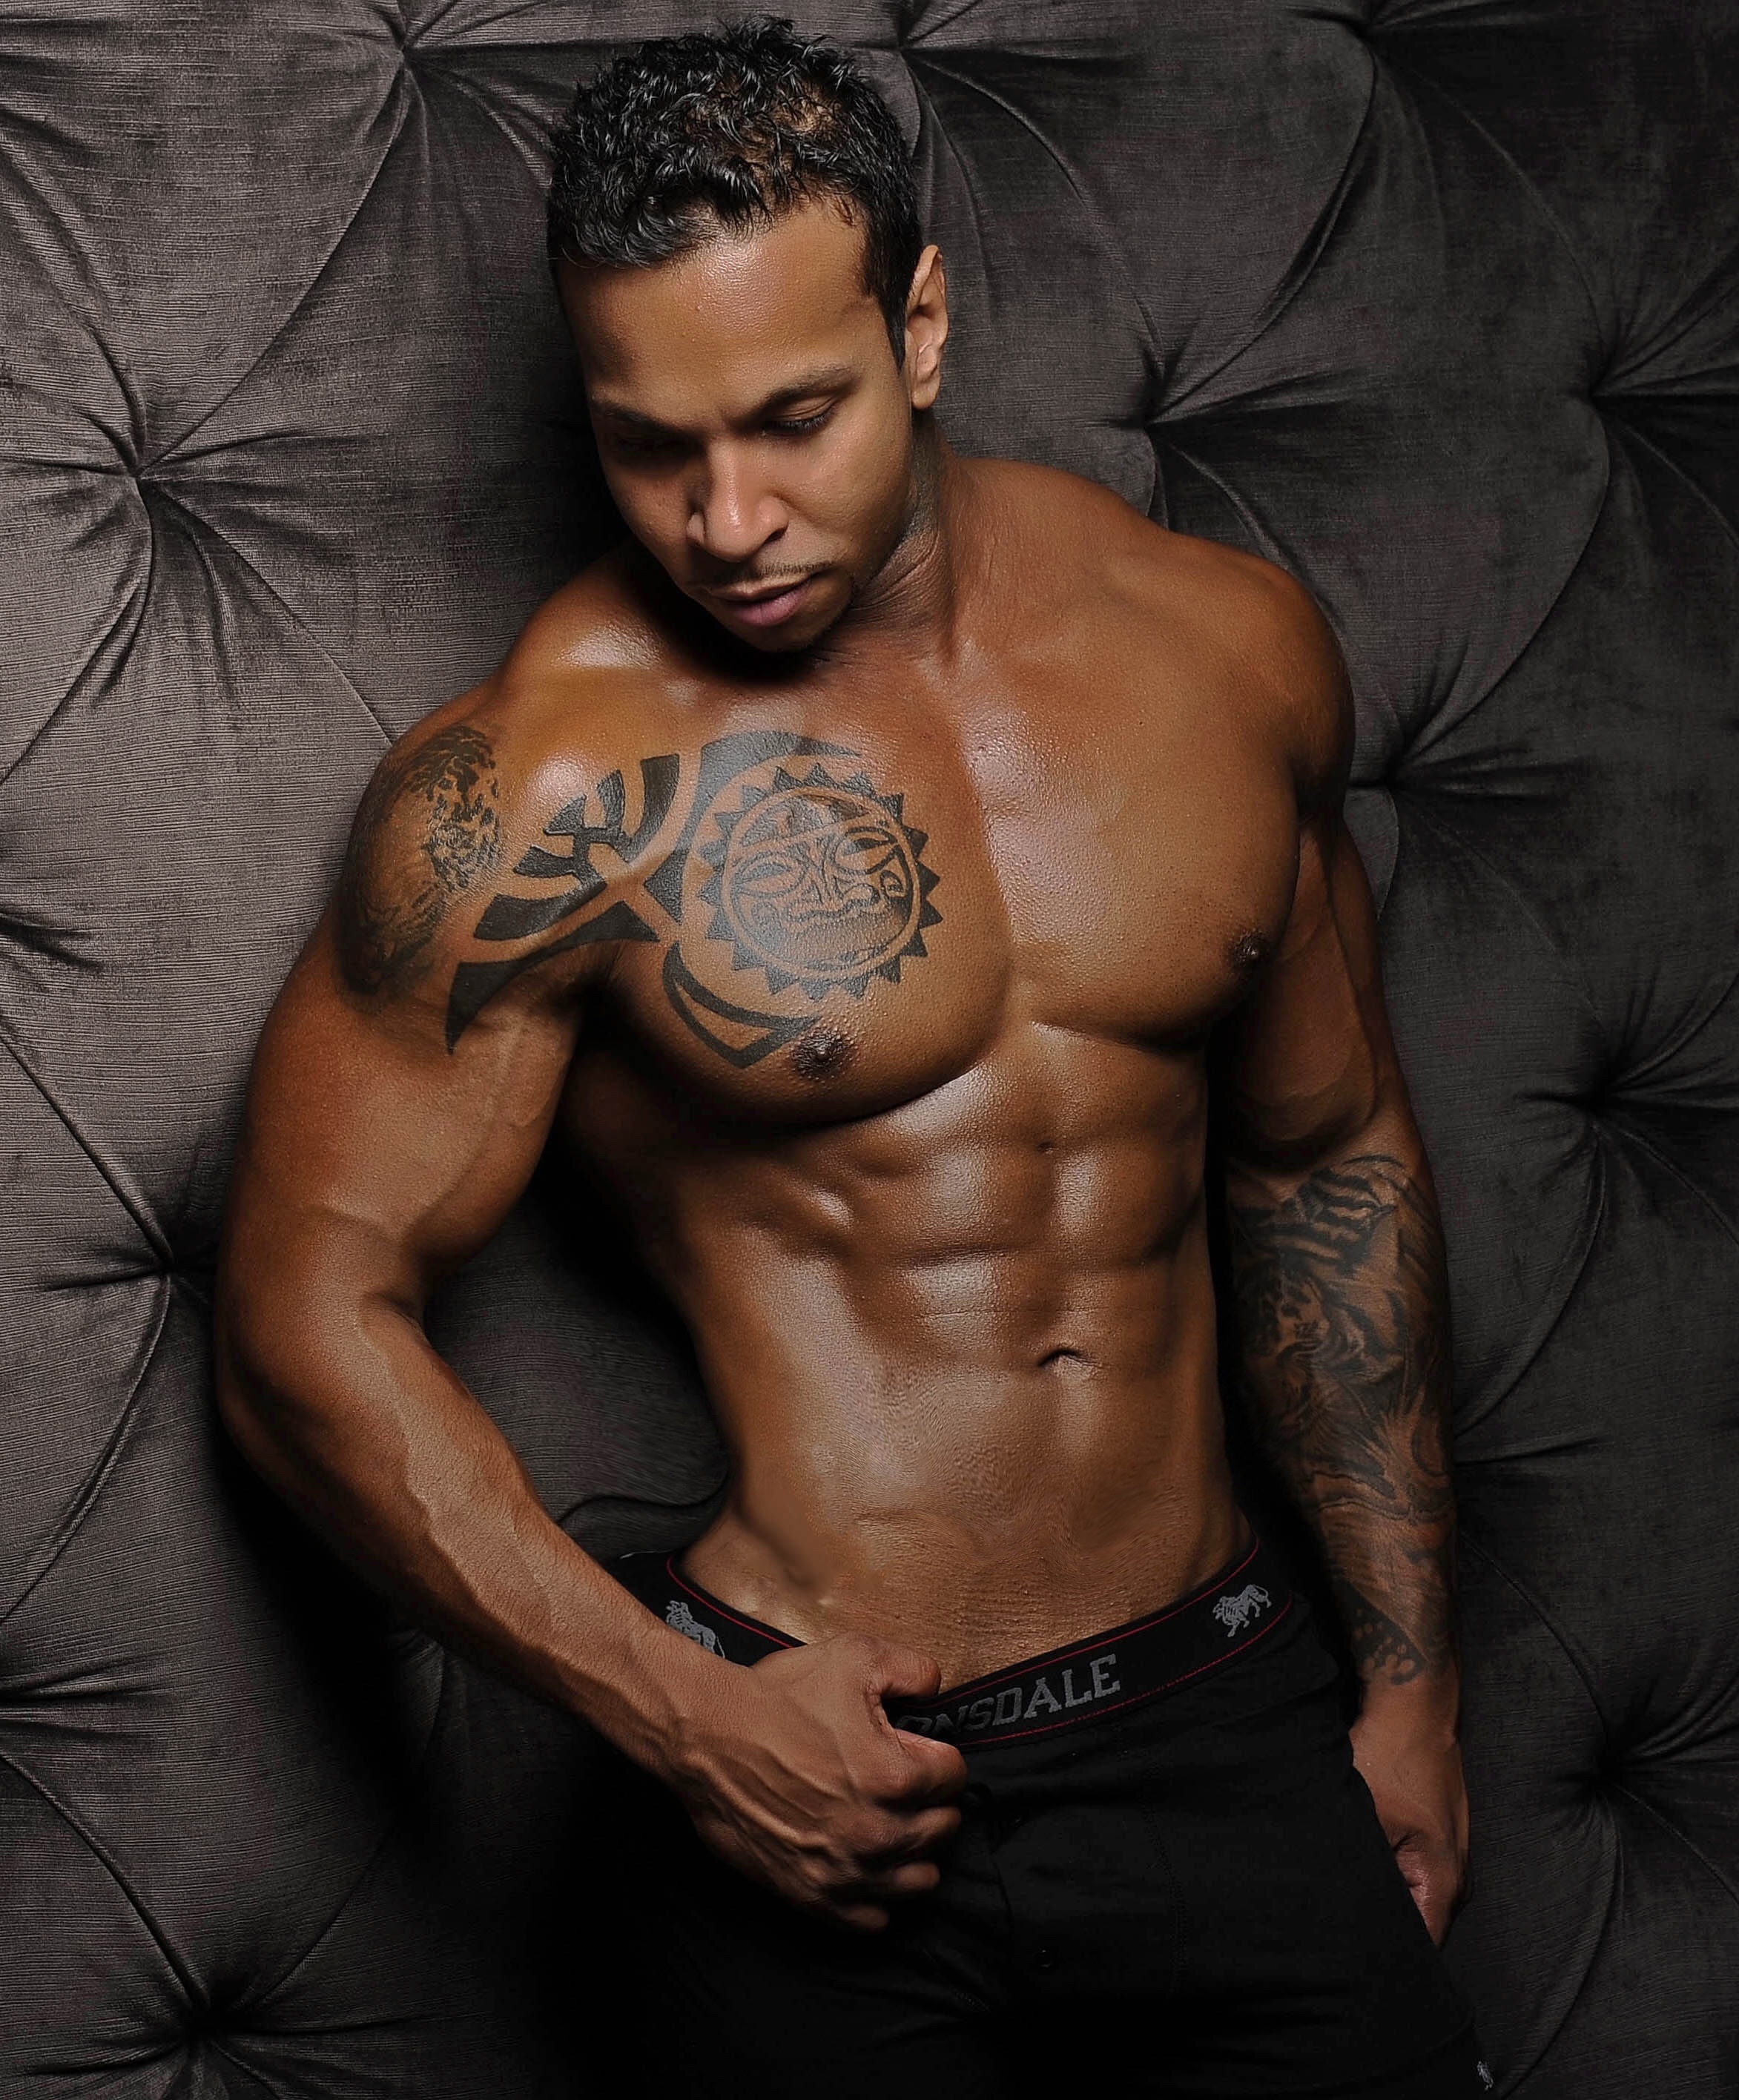
man, person, trunk, male, model, training, arm, fitness, gym, muscle, chest, human body, tattoos, sexy, body, bodybuilding, abdomen, muscles, barechestedness, wrestler